Chirostenotes

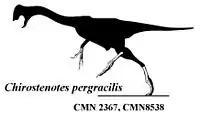
Skeletal reconstruction, composite of two specimens: CMN 2367 (holotype, hands) and CMN 8538 (""Macrophalangia"", feet).

"Chirostenotes" was but the first name assigned. Feet were then found, specimen CMN 8538 (also from the Dinosaur Park Formation), and in 1932 Charles Mortram Sternberg gave them the name "Macrophalangia canadensis", meaning 'large toes from Canada'. Sternberg correctly recognized them as part of a meat-eating dinosaur but thought they belonged to an ornithomimid. In 1936, its lower jaws, specimen CMN 8776, were found by Raymond Sternberg near Steveville and in 1940 he gave them the name "Caenagnathus collinsi". The generic name means 'recent jaw' from Greek "kainos", "new", and "gnathos", "jaw"; the specific name honours William Henry Collins. The toothless jaws were first thought to be those of a bird.